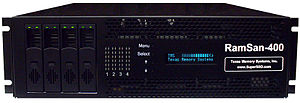
Solid State Drive
DDR SDRAM baseret SSD.
Solid State Drive er et lagringsmedie, som via integrerede kredsløb af hukommelseskomponenter benyttes til vedvarende datalagringer. De benyttede hukommelseskomponenter som benyttes i SSD'er kan eksempelvis være RAM eller i moderne SSD'ere flashhukommelse. SSD'er kan være et alternativ eller et supplement til harddiske i computere eller benyttes som lagringsmedie i andre elektroniske enheder.